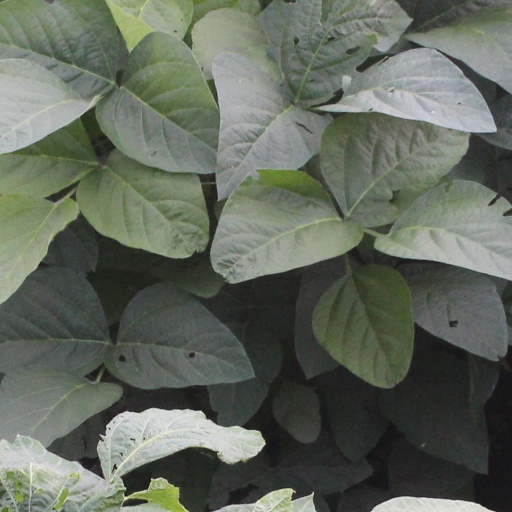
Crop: soybean